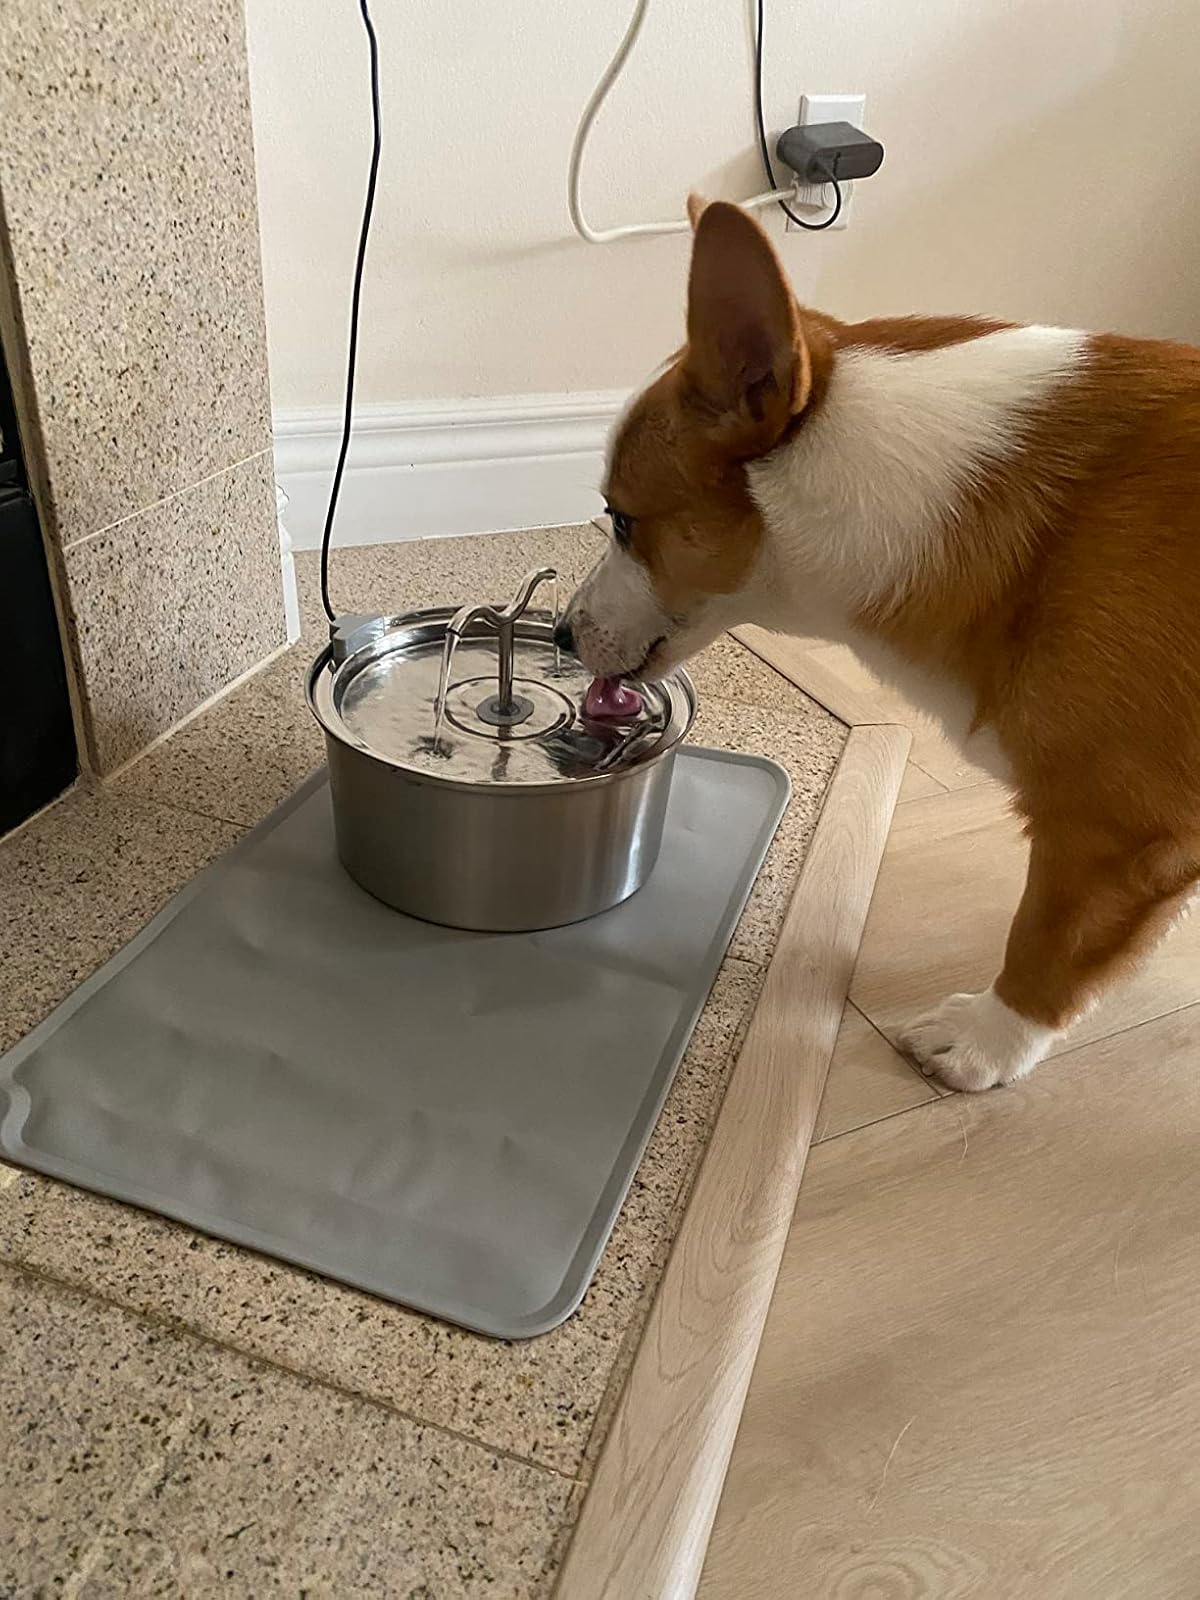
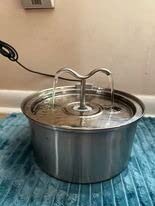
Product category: items_bowl
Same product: yes